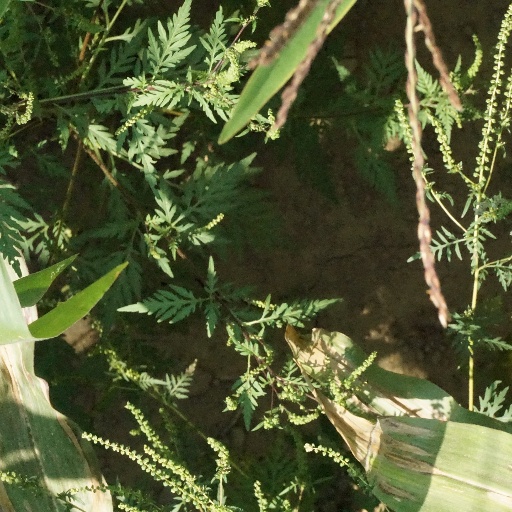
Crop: maize; corn